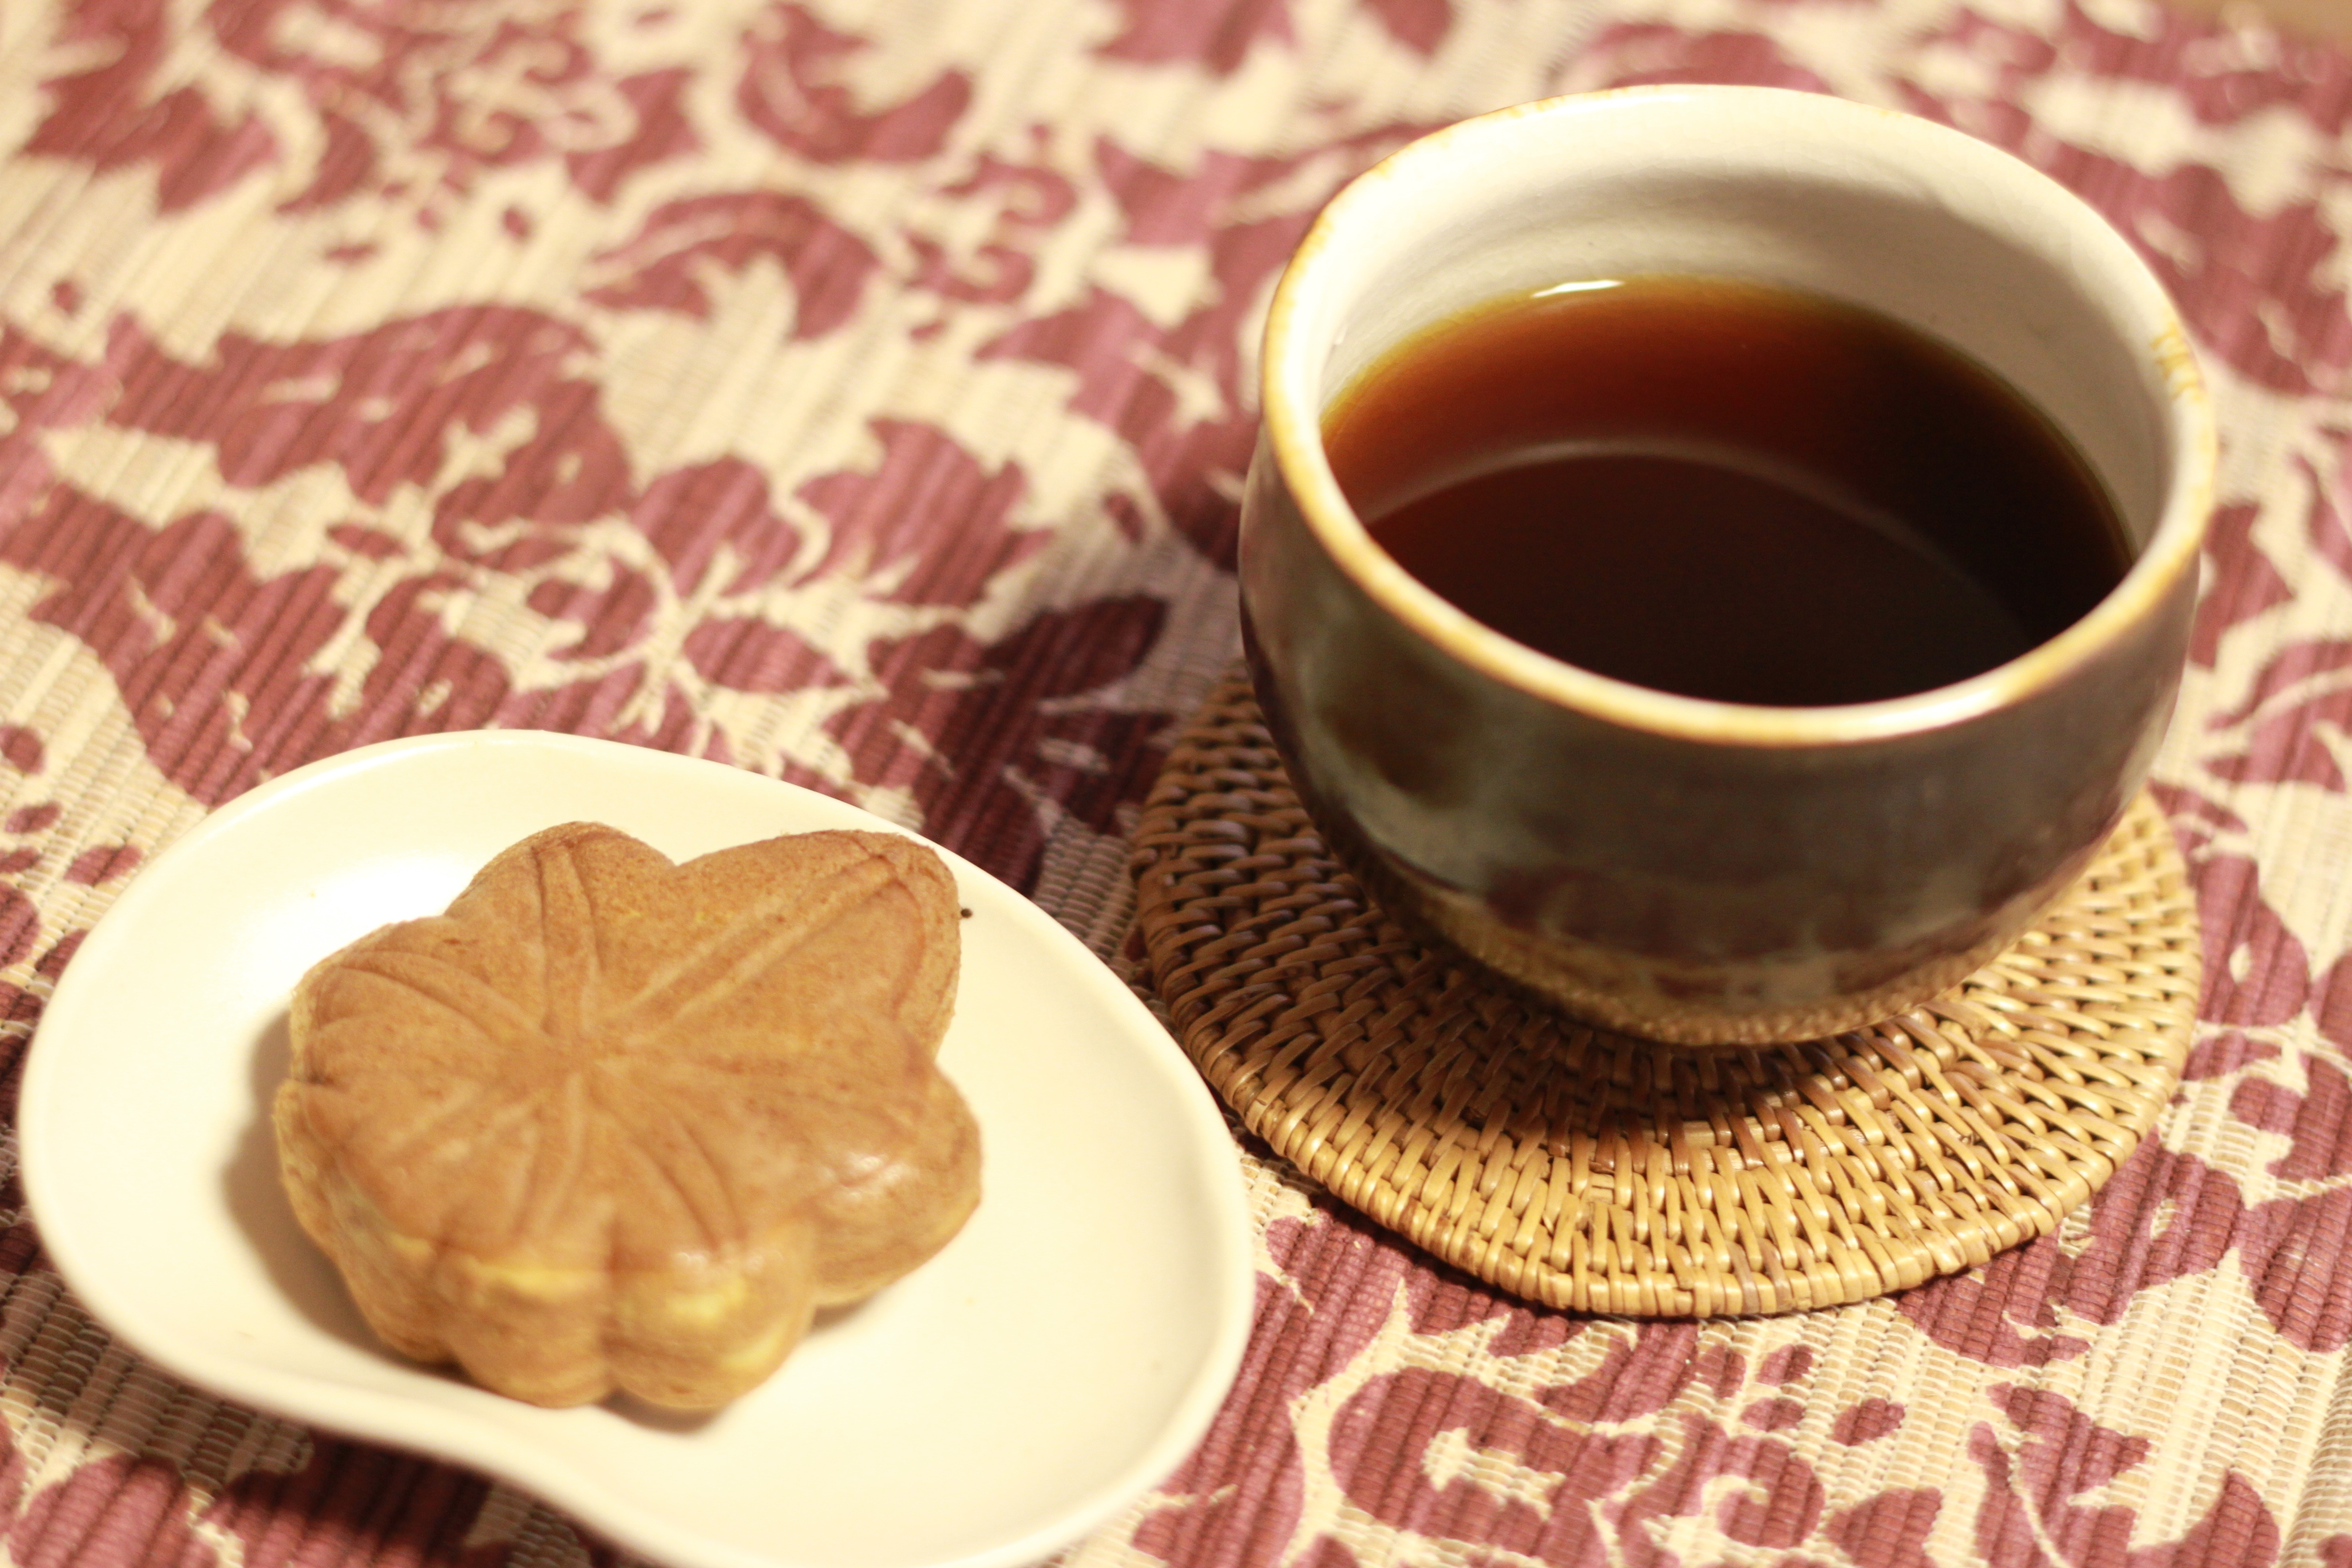
coffee, tea, dish, meal, food, produce, drink, breakfast, japan, dessert, cuisine, maple, confectionery, autumnal leaves, flavor, steamed bun